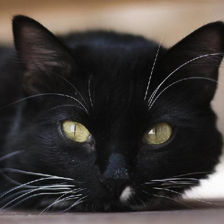
Label: animals